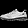
Label: Sneaker